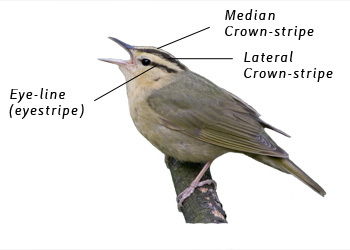
a small bird with a little round body and two stripes on its head.
a small bird that is gray and white with black crown stripes and a black eyestripe.
the bird has a a brown coverts with a light brown to an almost yellow throat, breast and belly.
a pale yellow head is emphasized by black eyebrows and a black eye-stripe on this small bird.
this bird has a speckled belly and breast with a short pointy bill.
a small chubby bird with a flst long beak and multiple colors including grey yellow and black.
this bird has a tan and black striped median crown, grey and yellow secondaries, and grey coverts.
this small bird has a stripe of brown on its crown and light colored belly.
this is a small gray bird with a white head, dark gray eyestripe and crown stripe.
this bird has wings that are grey and has a white belly
Species: Worm Eating Warbler